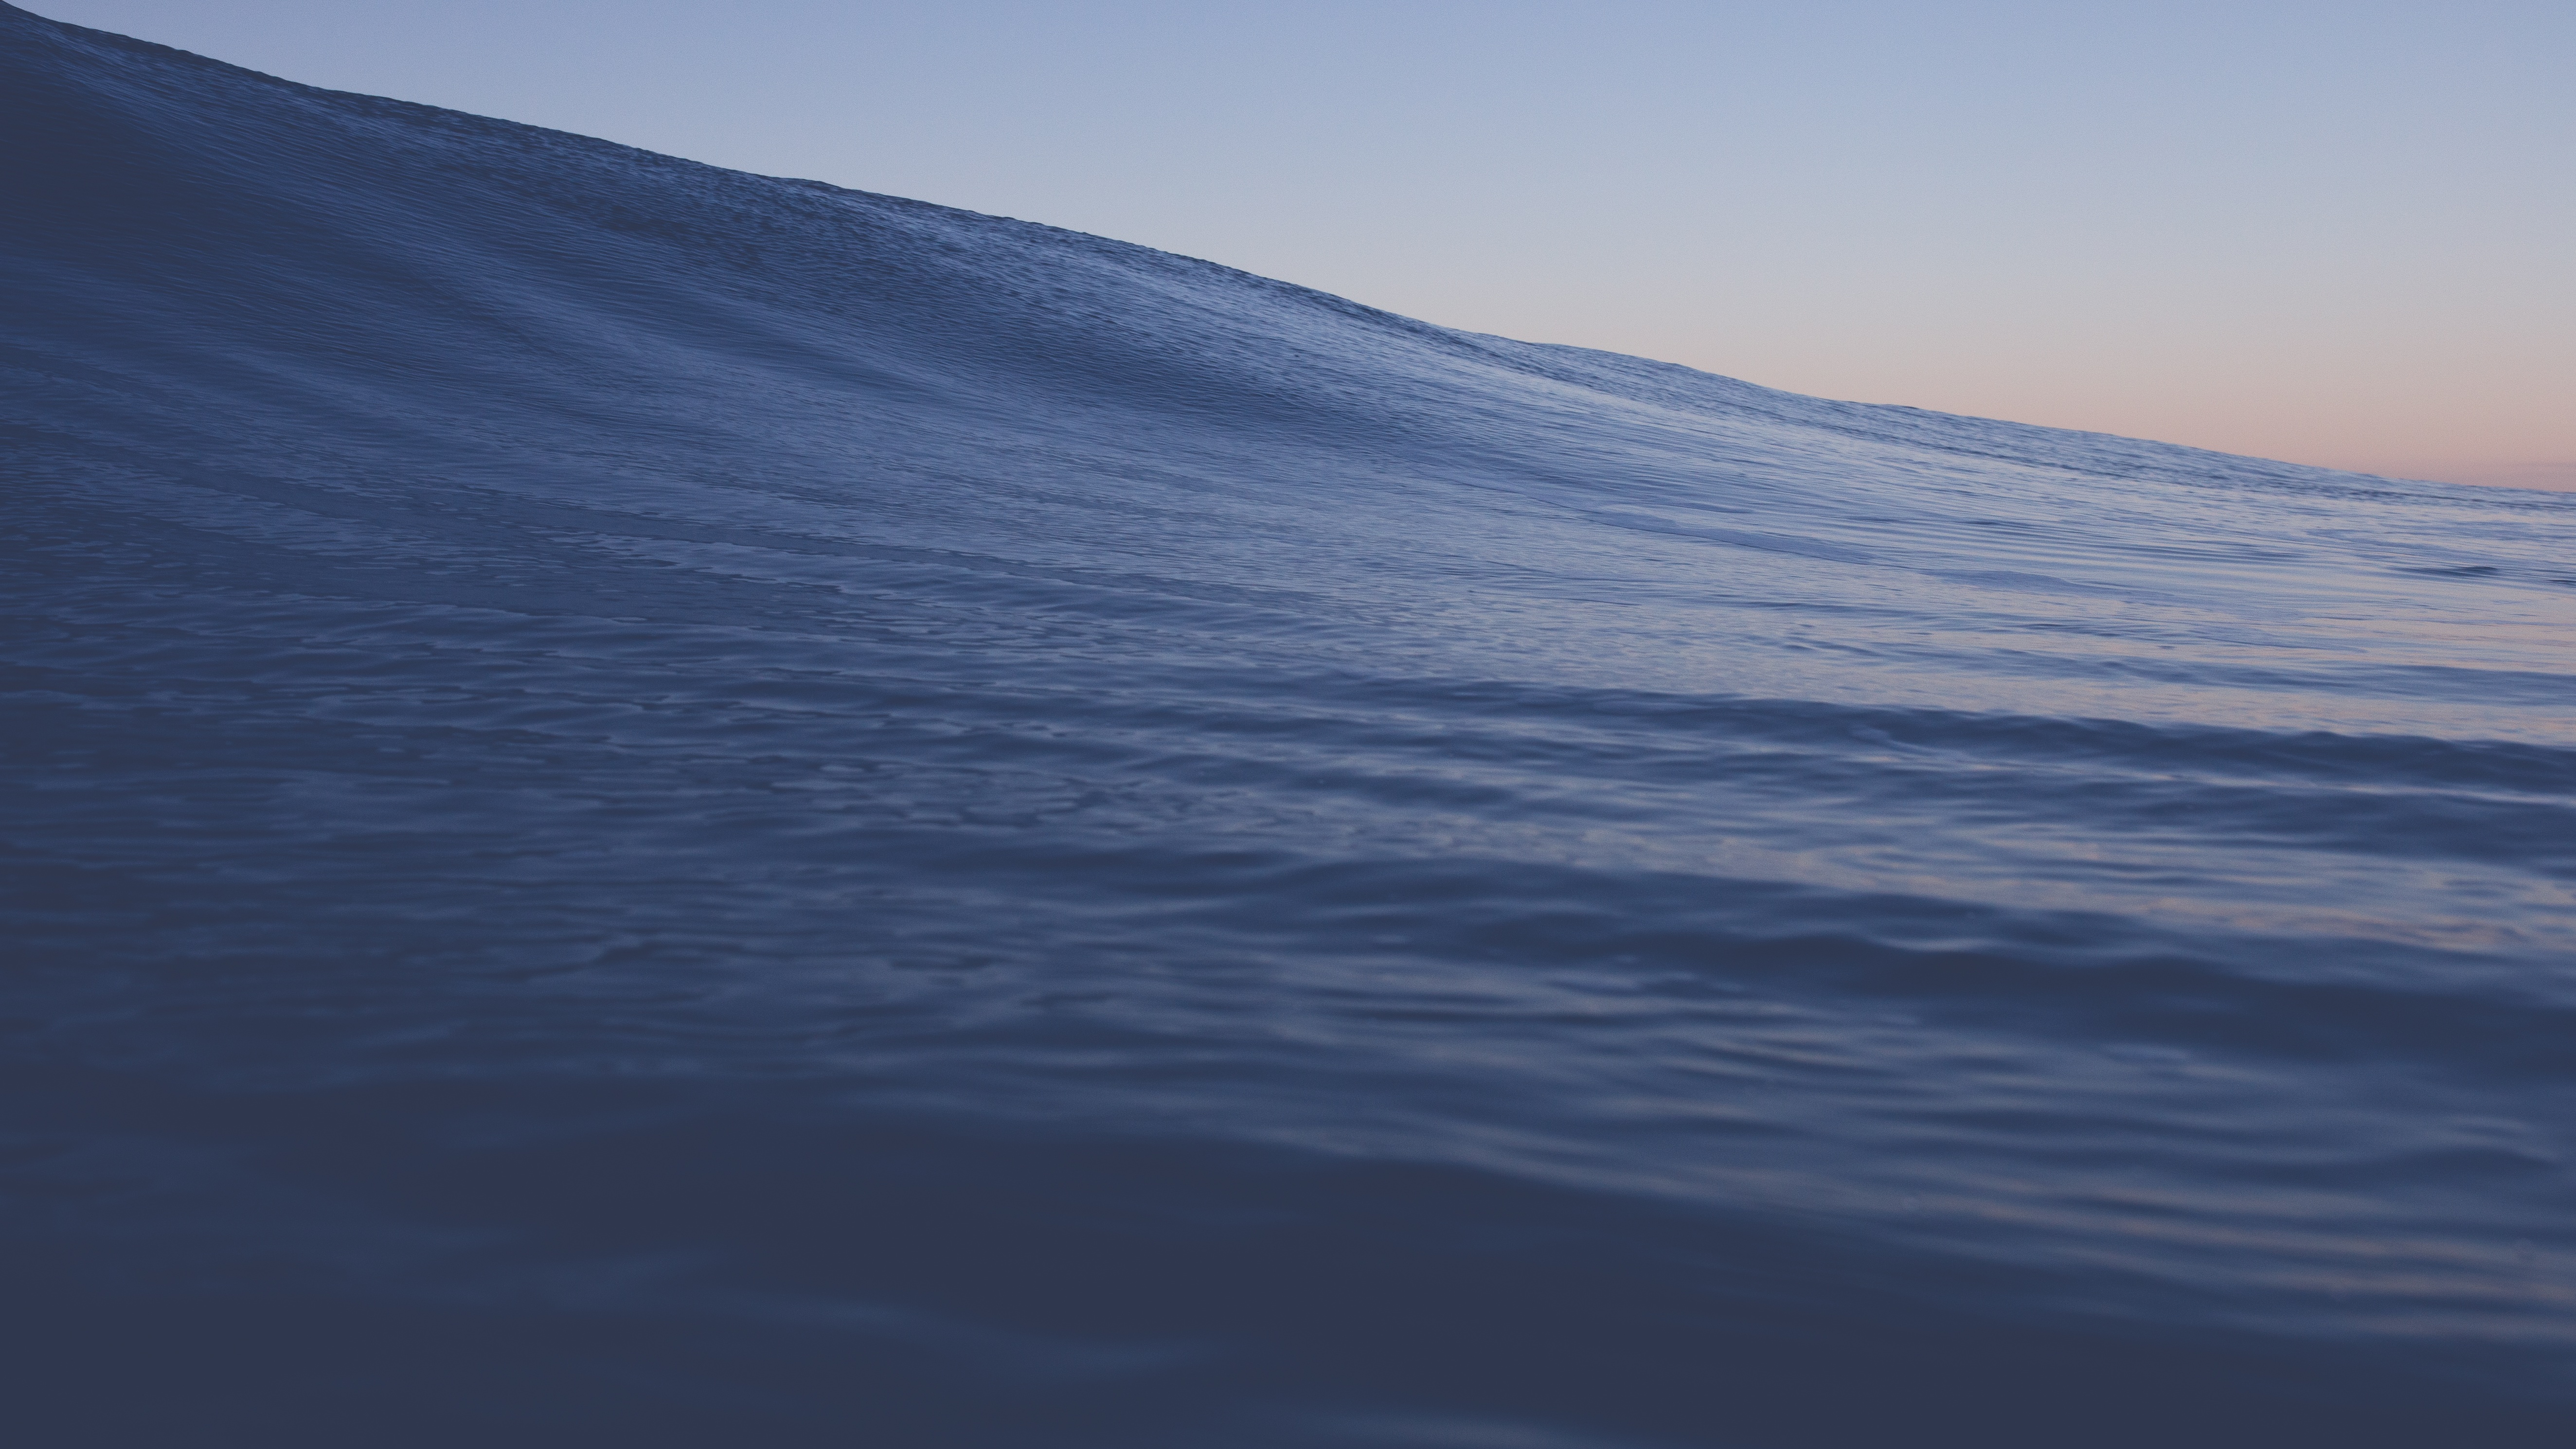
sea, coast, ocean, horizon, mountain, snow, cloud, sunrise, wave, lake, dawn, weather, arctic, arctic ocean, atmospheric phenomenon, geological phenomenon, wind wave